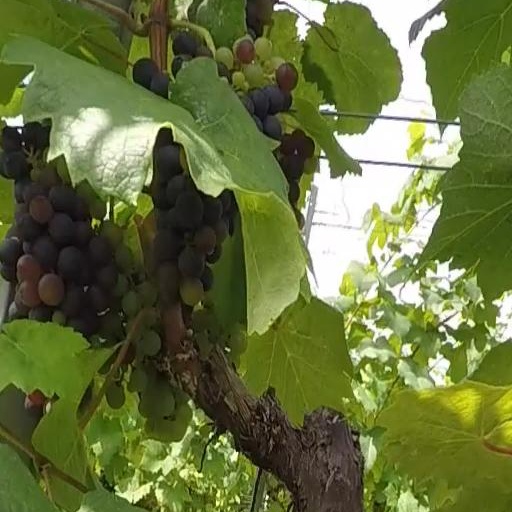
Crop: grape